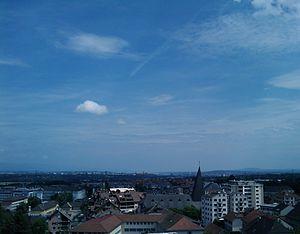
Panorma de Saint-Julien-en-Genevois avec Genève à l'arrière-plan.
Saint-Julien-en-Genevois est une commune française située dans le département de la Haute-Savoie, en région Auvergne-Rhône-Alpes. Elle fait partie de l'agglomération transfrontalière du Grand Genève.